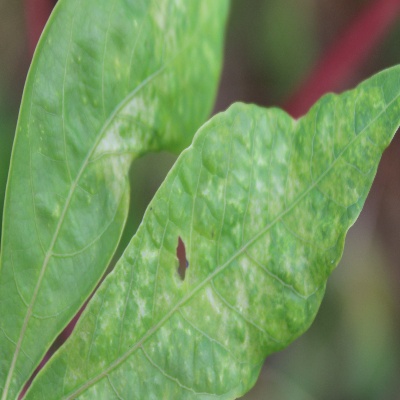
Crop: Cassava
Condition: mosaic